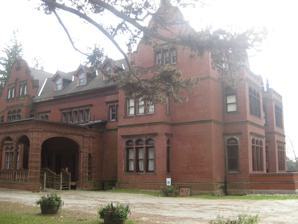
Building: Ventfort Hall Mansion and Gilded Age Museum
Country: United States of America
Year built: 1893
Historic house in Massachusetts, United States United States historic place Ventfort Hall U.S. National Register of Historic Places Location 104 Walker St Lenox, Massachusetts Built 1891-1893 Architect Rotch & Tilden Architectural style Jacobean Revival NRHP reference No. 93000055 Added to NRHP March 5, 1993 Ventfort Hall Mansion and Gilded Age Museum is a historic, Jacobean -style mansion and museum located at 104 Walker Street, Lenox, Massachusetts . It is listed on the National Register of Historic Places . Visitors can tour the mansion and learn about the changes that occurred in American life, industry, and society during the late 19th-century period known as the Gilded Age . History Dining Room The house was built in 1893 for George and Sarah Morgan, sister of J. P. Morgan , to designs by architects Rotch & Tilden . Its exterior is brick with brownstone trim, containing approximately 50 rooms in a total of 28,000 square feet (2,600 m 2 ) of living space, including 9 main bedrooms and 10 servant's bedrooms, 7 bathrooms, and 17 fireplaces. The house was set within a large landscaped garden of 26 acres (since reduced to 11.7 acres). A smaller home was moved off of the property and across the street prior to the construction of Ventfort Hall.  This home was owned by the Haggerty family and known as Vent Fort.  The colonel of the 54th Massachusetts Volunteer Infantry and civil war hero, Robert Gould Shaw , spent his brief honeymoon here with his wife, Annie Kneeland Haggerty.  After Robert's death, Annie moved to Europe.  She did not return to Vent Fort until her last two summers, when she rented the memory-filled home from the Morgan family. After the Morgans' deaths, the house was rented for several years to Margaret Vanderbilt, then purchased in 1925 by W. Roscoe and Mary Minturn Bonsal who in turn sold the house in 1945, after which it served as a dormitory for Tanglewood music students, a summer hotel, the Fokine Ballet Summer Camp, directed by Christine Fokine, and community housing for the religious organization The Bible Speaks (now known as Greater Grace World Outreach ).   In 1991, a nursing home developer planned to demolish the building.  Over the following years, the house sustained significant damage, the paneling was stripped from the walls, and part of the roof collapsed. In June 1997 it was rescued by the Ventfort Hall Association. The non-profit has been repairing the damage, as well as trying to establish a national museum of the Gilded Age within its walls. The Cider House Rules Shortly after the Ventfort Hall Association purchased the house in 1997, the exterior of the building was used as St. Cloud's Orphanage in the Academy Award-winning 1999 film The Cider House Rules . Long time location managers Charlie Harrington and Mark Fitzgerald photographed the mansion even though director Lasse Hallstrom had specified a wooden structure. Although only the outside of the house was meant to be used in the filming, several scenes were shot on the magnificent staircase in the Great Hall that can be seen in the movie.  With this exception, all other interior scenes were filmed in Northampton . See also List of Gilded Age mansions The Mount (Lenox, Massachusetts) National Register of Historic Places listings in Berkshire County, Massachusetts References